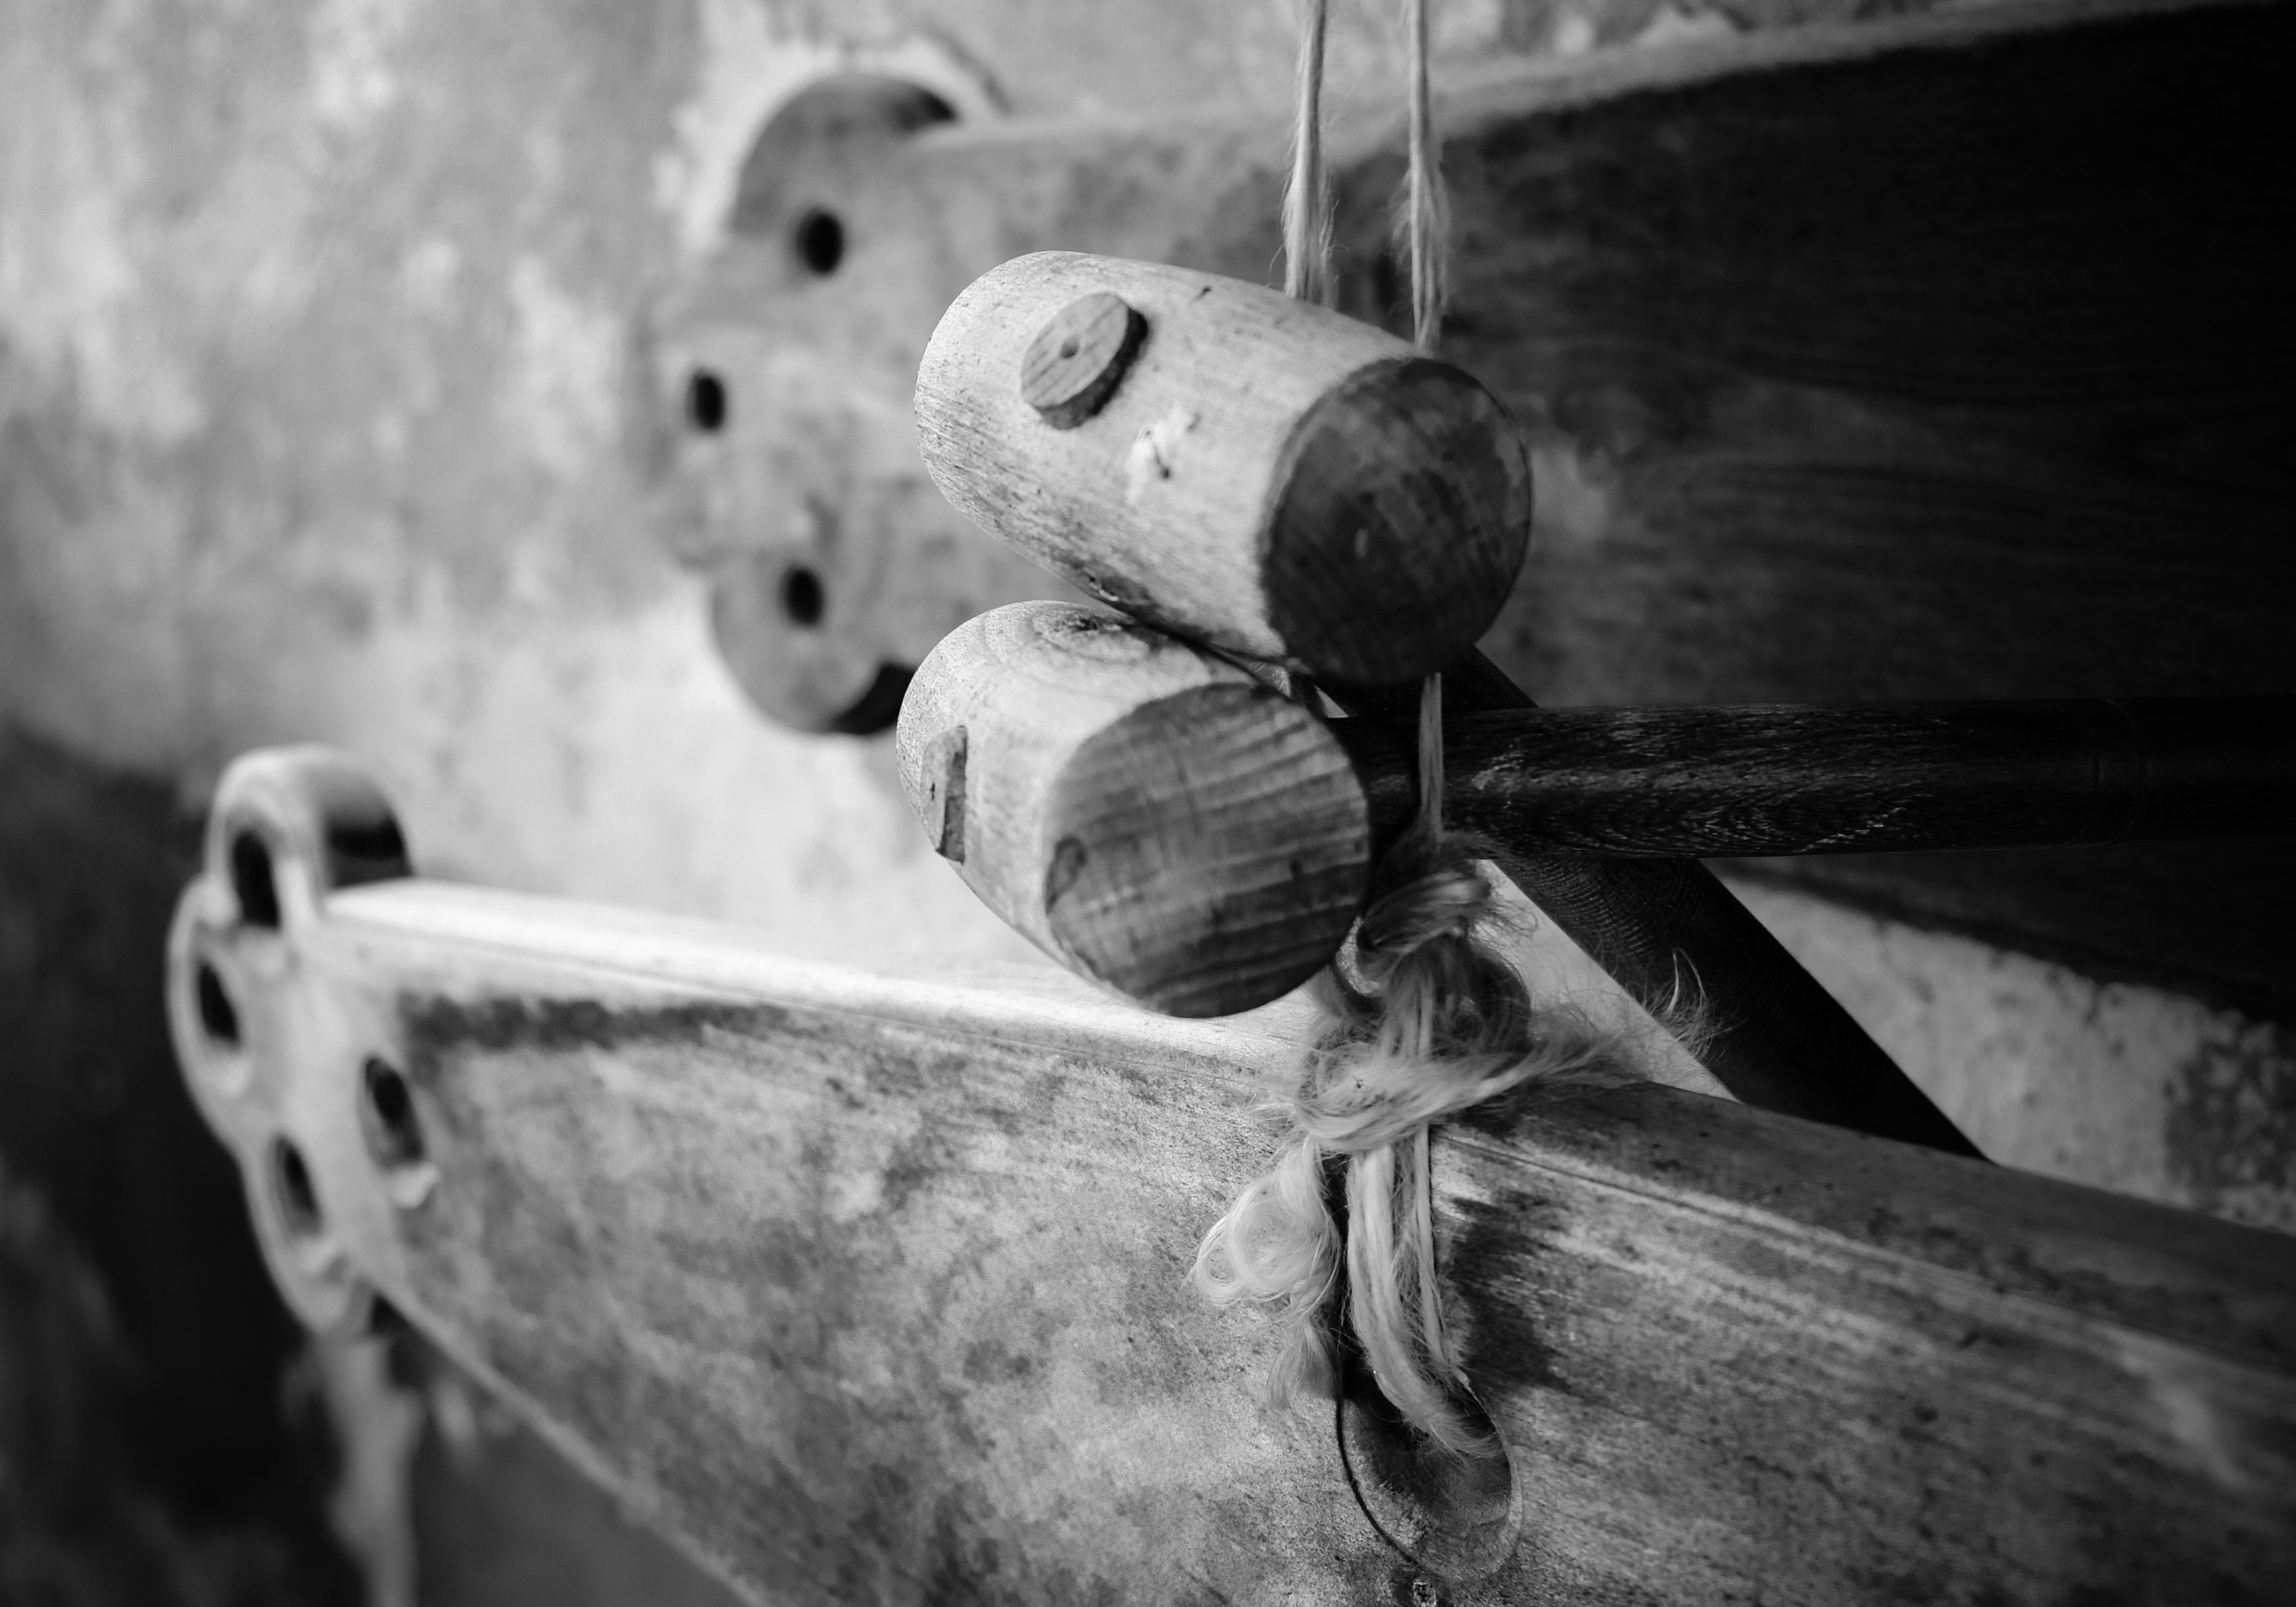
black and white, wood, white, photography, religion, darkness, church, black, monochrome, christian, close up, faith, photograph, spirituality, monochrome photography